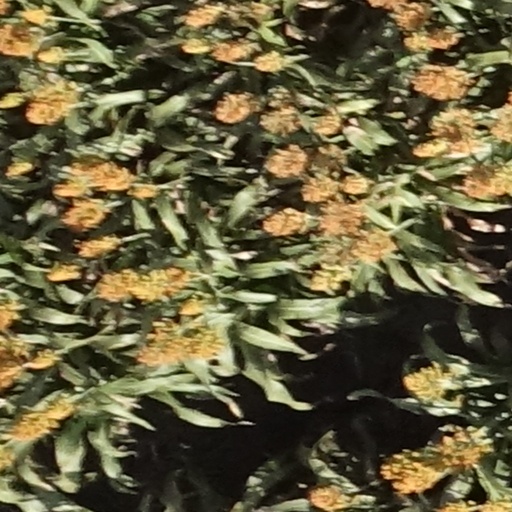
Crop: sorghum